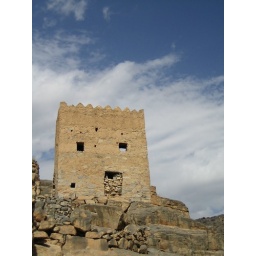
deserted house in the mountain